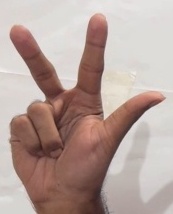
ASL sign: 3